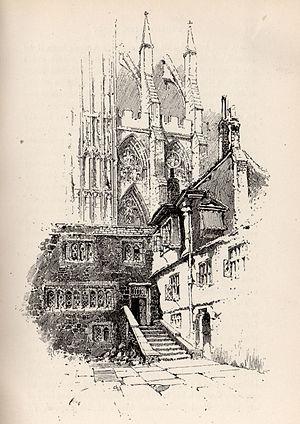
Le doyen de Westminster préside le chapitre de l'abbaye de Westminster, lieu des couronnements britanniques et nécropole royale, à Londres. Par privilège spécial, le doyen réfère directement à la reine, et pas à l'évêque de Londres ni à l'archevêque de Canterbury.